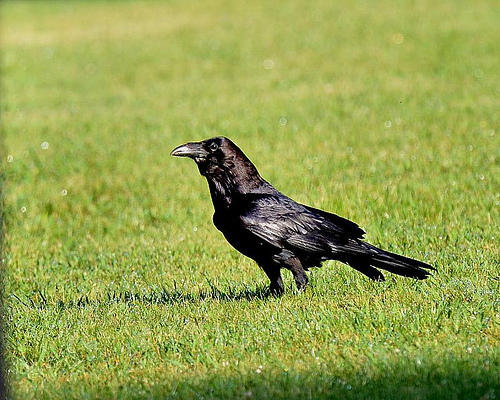
the bird is all black with a black beak and eyes.
this black bird has a large straight bill, black tarsuses, and a black breast.
solid black bird with black eyering and black bill
this bird is completely black with a long blunt bill.
this bird is all black with a large beak and long tail feathers.
this medium to large size bird has a thick dark gray bill, thick tarsi, and shiny black back, chest, and wings.
this bird has a black bill as well as a black crownthe mostly black bird, has a thick black bill pointed bill.
this bird is shining black with a black crown and a black beak.
this bird has jet black feathers all over its body, with partially feathered black legs.
Species: Common Raven